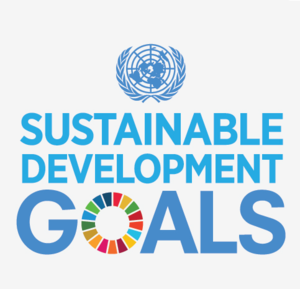
Le nom d'Objectifs de développement durable est couramment utilisé pour désigner les dix-sept objectifs établis par les États membres des Nations unies et qui sont rassemblés dans l'Agenda 2030. Cet agenda a été adopté par l'ONU en septembre 2015 après deux ans de négociations incluant les gouvernements comme la société civile. Il définit des cibles à atteindre à l'horizon 2030, définies ODD par ODD. Les cibles sont au nombre de 169 et sont communes à tous les pays engagés.